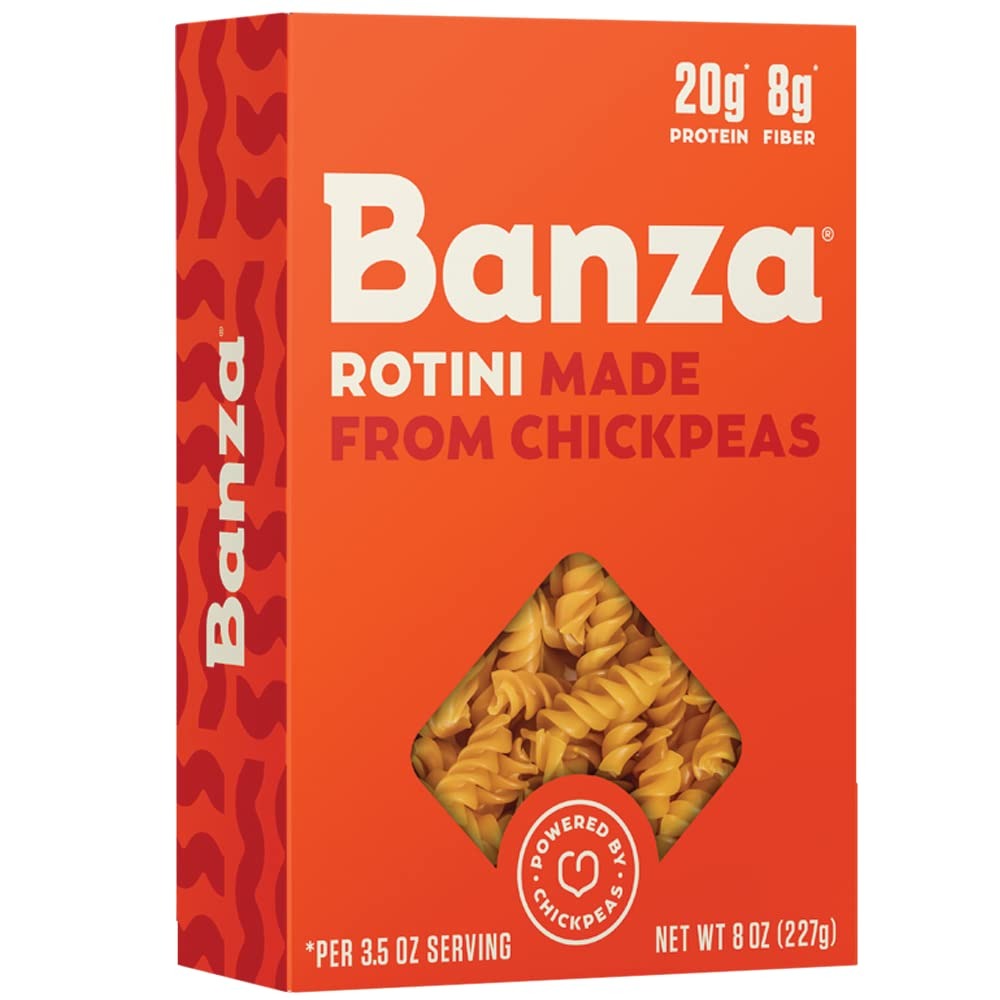
Item Name: Banza Chickpea Pasta, Rotini 8oz (Banza Chickpea Pasta, Rotini 8oz (Pack of 5))
Bullet Point 1: Healthy Upgrade: Banza chickpea pasta is a high protein, lower carb, gluten free alternative to traditional pasta. Each serving has nearly 2x the protein, 3x the fiber, and 30% fewer net carbs of traditional pasta. Try substituting Banza for an easy and healthy family meal.
Bullet Point 2: Great Taste: Picky eaters? No problem! Banza chickpea pasta tastes, looks and cooks more like traditional pasta than other alternative pastas, including lentil pasta, quinoa pasta, black bean pasta, edamame pasta, brown rice pasta, and whole wheat pasta.
Bullet Point 3: Vegan and Gluten-Free: Chickpeas make delicious pasta and are great for an easy vegetarian or vegan meal. Banza chickpea pasta is also low glycemic, high fiber, and gluten free. If you’re searching for an easy family meal, Banza’s non-GMO chickpea pasta is the pasta for you!
Bullet Point 4: A favorite among Kristen Bell and Robin Roberts, Banza has been featured in TIME Magazine’s 25 Best Inventions of 2015, the New York Times, Food & Wine Magazine, the Today Show, Huffington Post, Good Morning America, and Generation Startup.
Bullet Point 5: You can’t miss Banza’s bright orange box! Find our chickpea pasta at retailers like Whole Foods, Target, Sprouts, and Kroger. Banza comes in a variety of fun shapes like Rotini, Penne, Spaghetti, Linguine, Shells, Angel Hair, Rigatoni, and Ziti.
Product Description: At Banza, we believe that food can be as nutritious as it is delicious. That's why we're making chickpea-powered versions of all our favorites. With a whopping 23G of plant-based protein in every serving and 30% fewer net carbs than traditional pasta, now you can make every night a pasta night. Spaghetti & meatballs? Vegan mac & cheese? Fabulous fried rice? Banza is here for you, no matter what is on the menu. Our 17 shapes of pasta, five types of mac & cheese, and two versions of rice give you the perfect canvas to create a culinary masterpiece.
Value: 40.0
Unit: Ounce

Price: 3.48